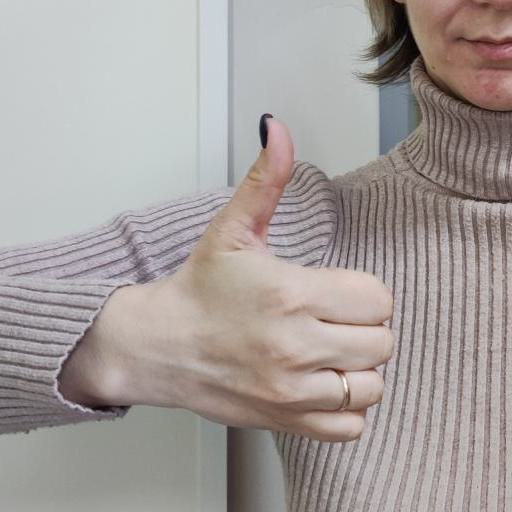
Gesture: like